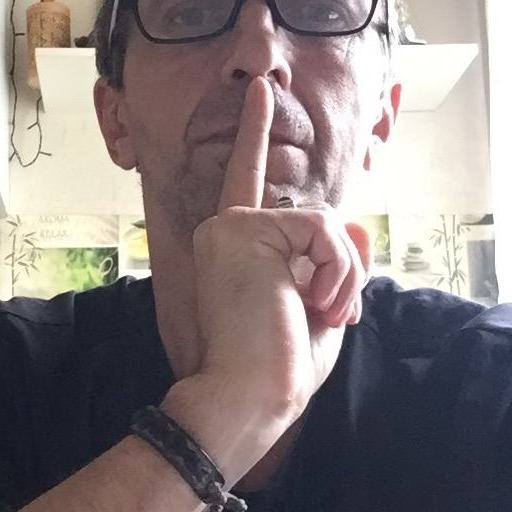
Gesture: mute